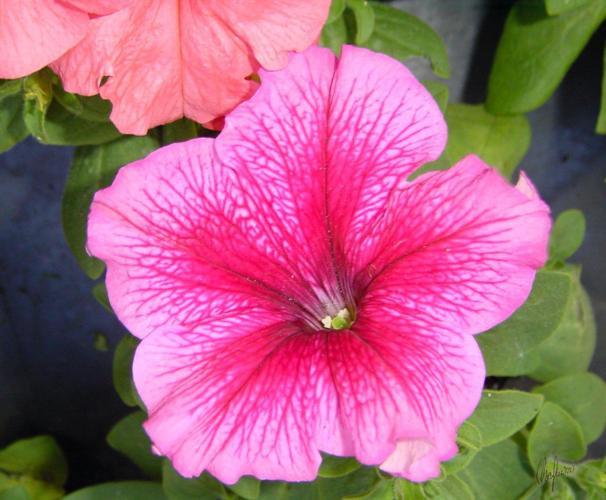
Label: petunia